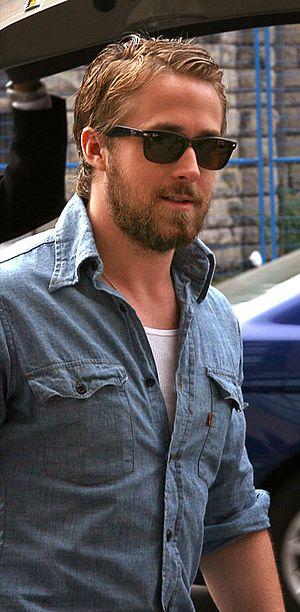
Une fiancée pas comme les autres, ou Lars et l'amour en boîte au Québec est une comédie dramatique américaine réalisée en 2007 par Craig Gillespie.